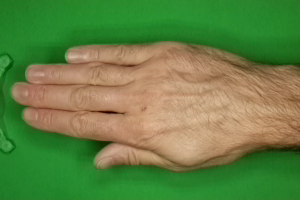
Label: paper